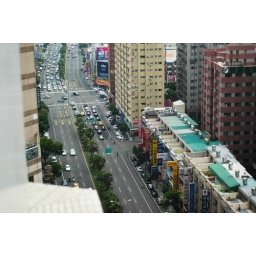
the road on the right in front of the yellow building is where i was hit by the car.